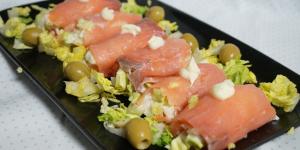
rollitos de salmon ahumado rellenos de ensaladilla